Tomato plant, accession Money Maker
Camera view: tilt-top (135 deg); turntable rotation: 210 degrees
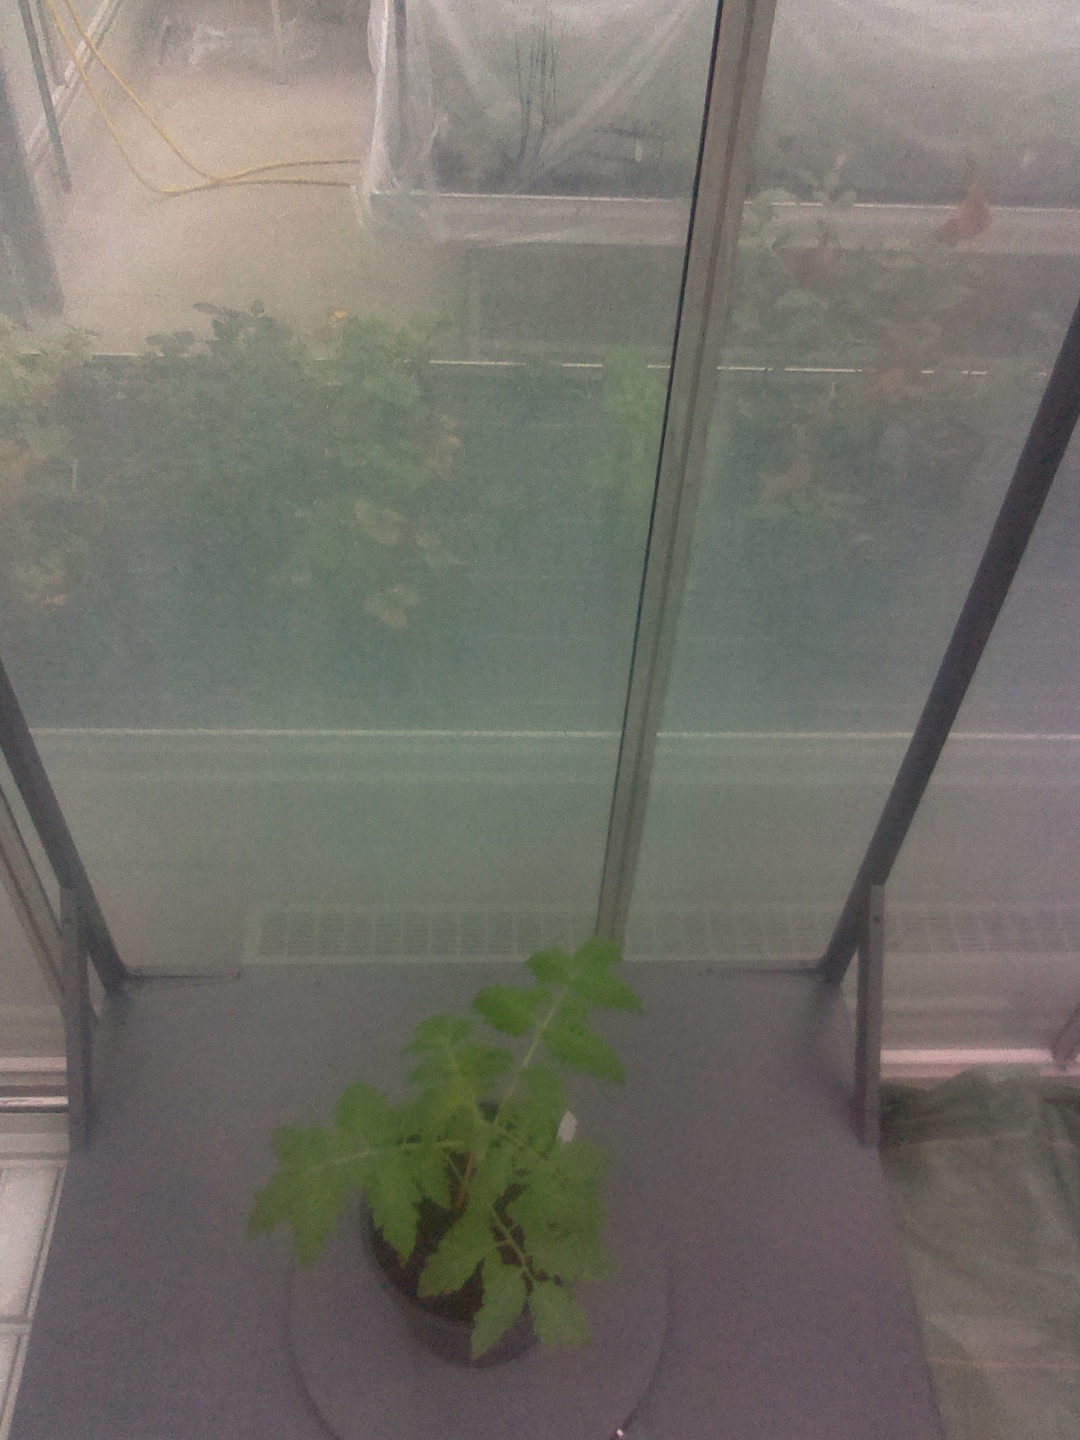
BBCH growth stage 13: 6 of true leaves visible